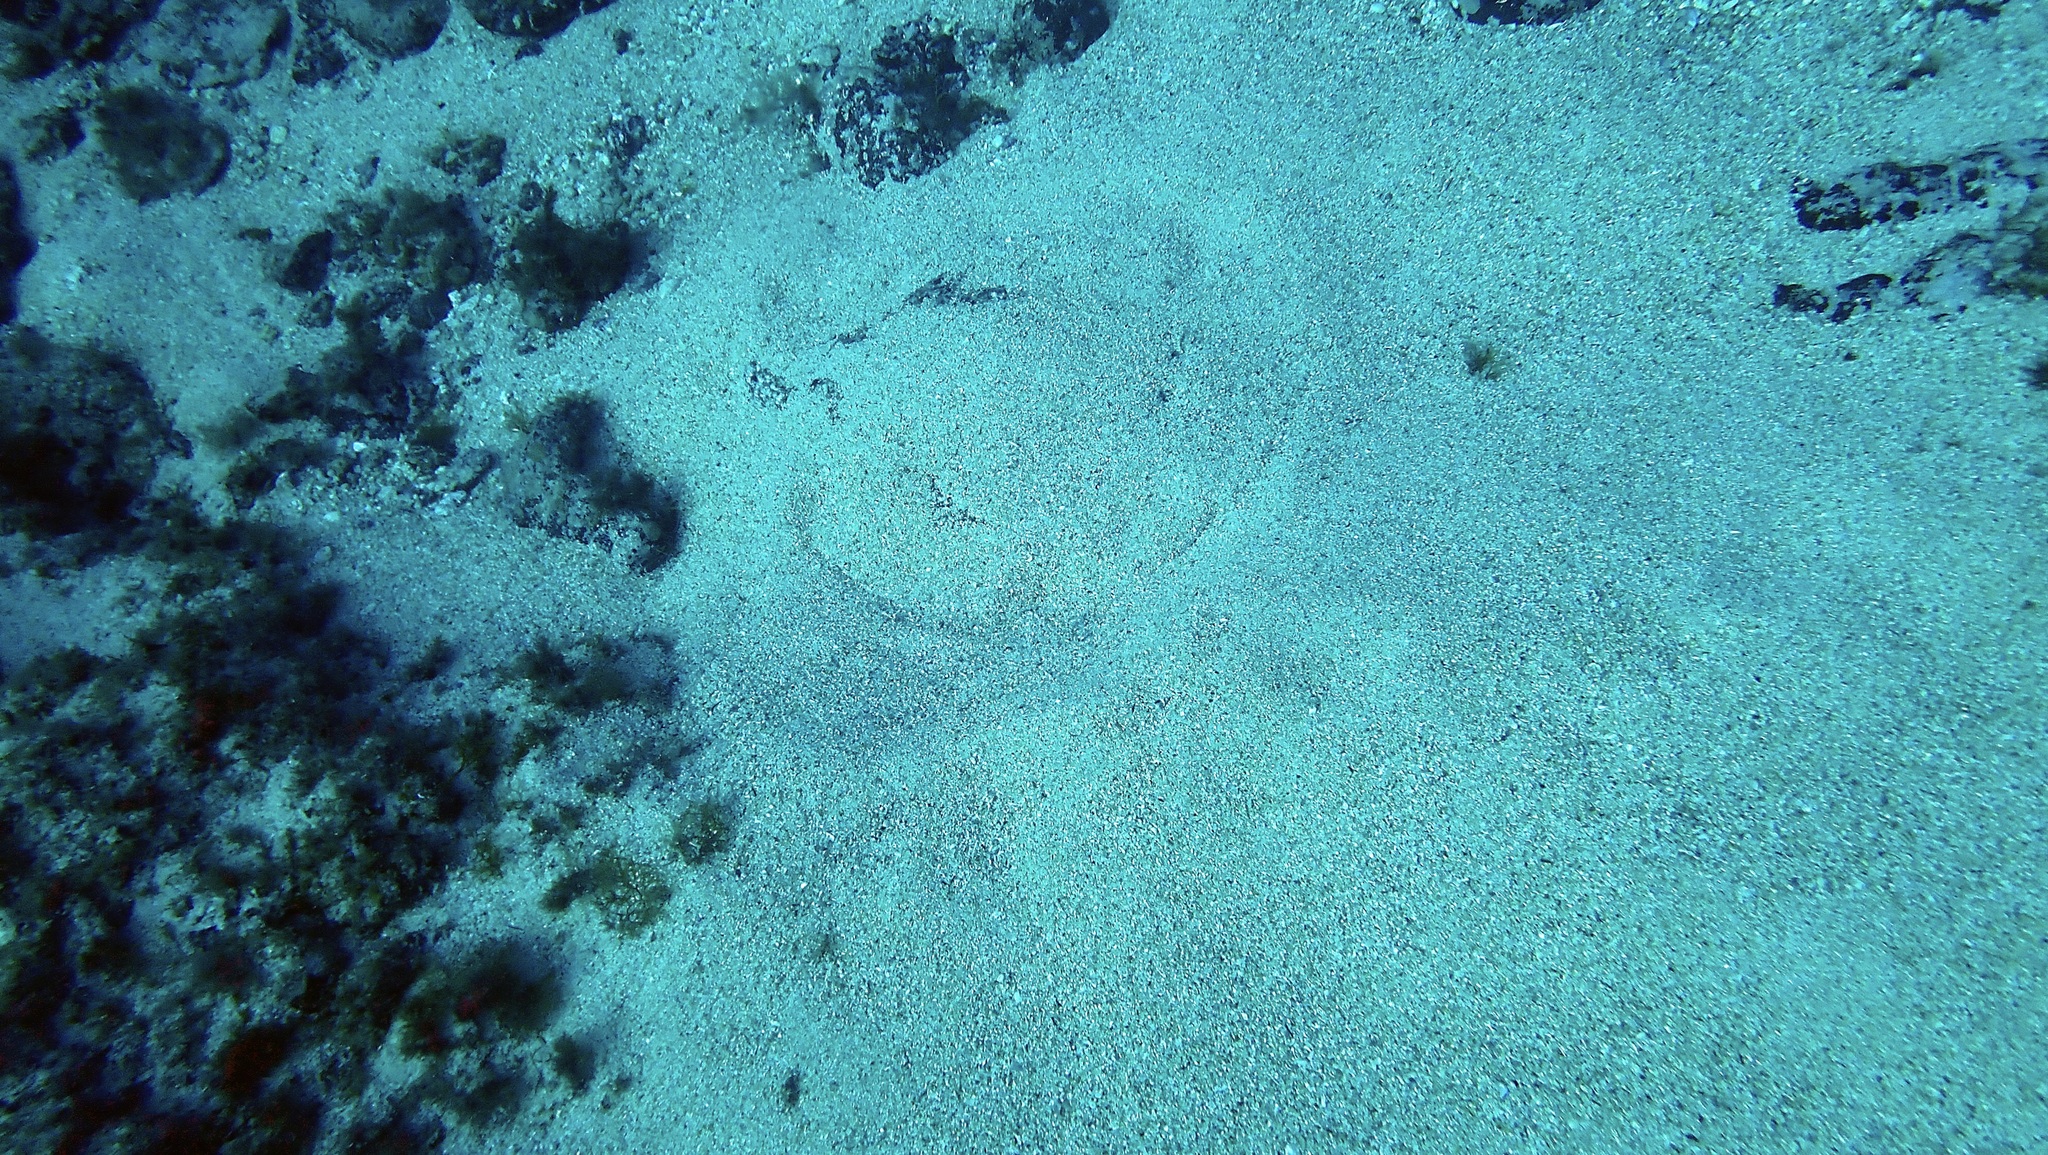
fish (species not among the labelled classes)